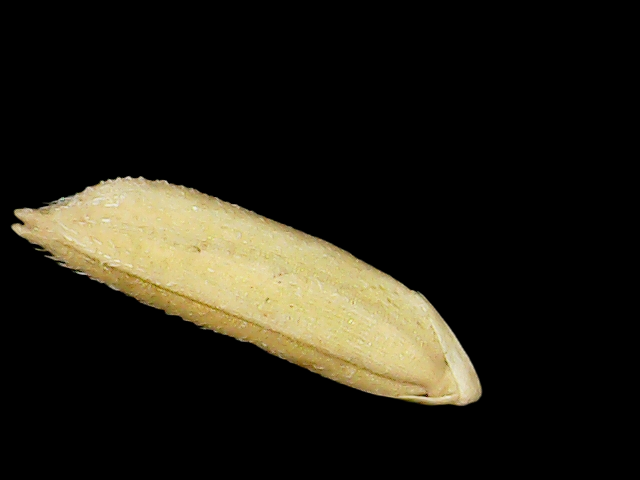
Rice variety: Binadhan21